Standard Oil Co. v. United States (Standard Stations)

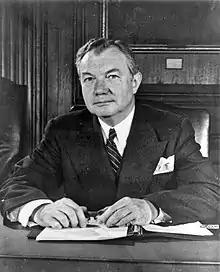
Justice Robert H. Jackson

Justice Jackson challenged the majority's inference that competition may be substantially lessened merely because a large majority of the market is foreclosed by requirements contracts, including those of Standard. Thus while the majority said it was not farfetched to move from foreclosure to a likelihood of lessening of competition, Jackson insisted that it was farfetched to do so: "But proof of their quantity does not prove that they had this forbidden quality; and the assumption that they did, without proof, seems to me unwarranted."